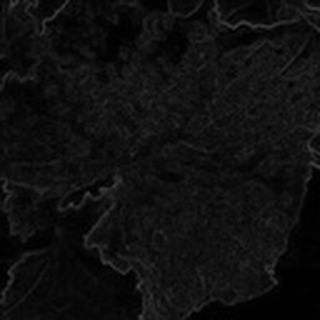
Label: cotton_powdery_mildew